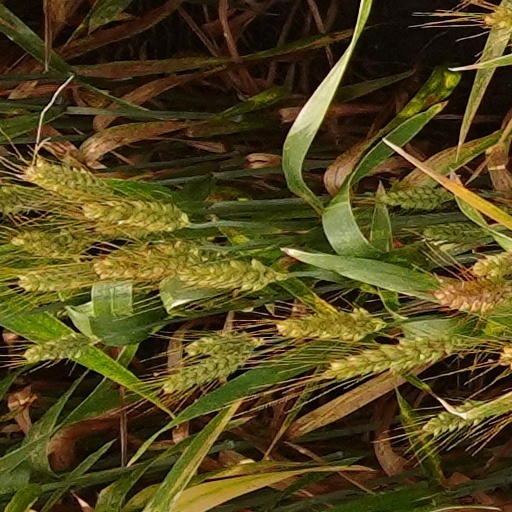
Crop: wheat